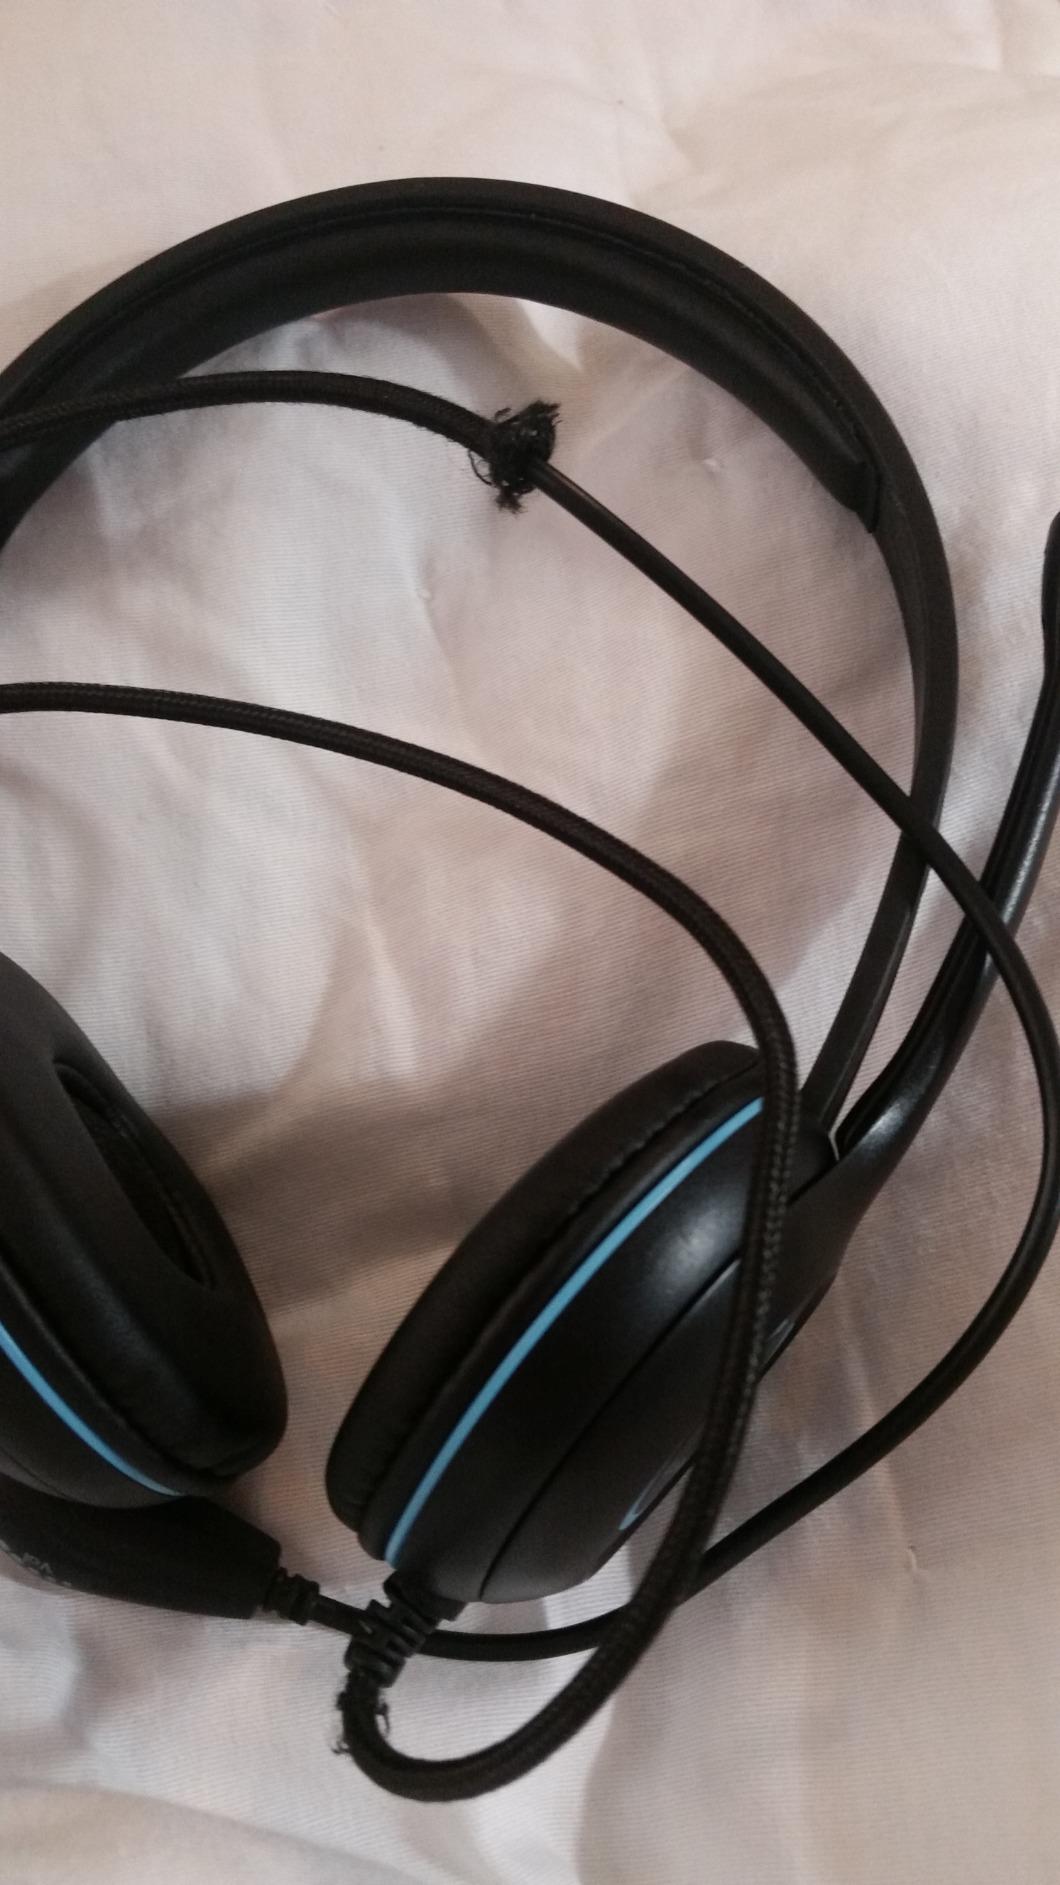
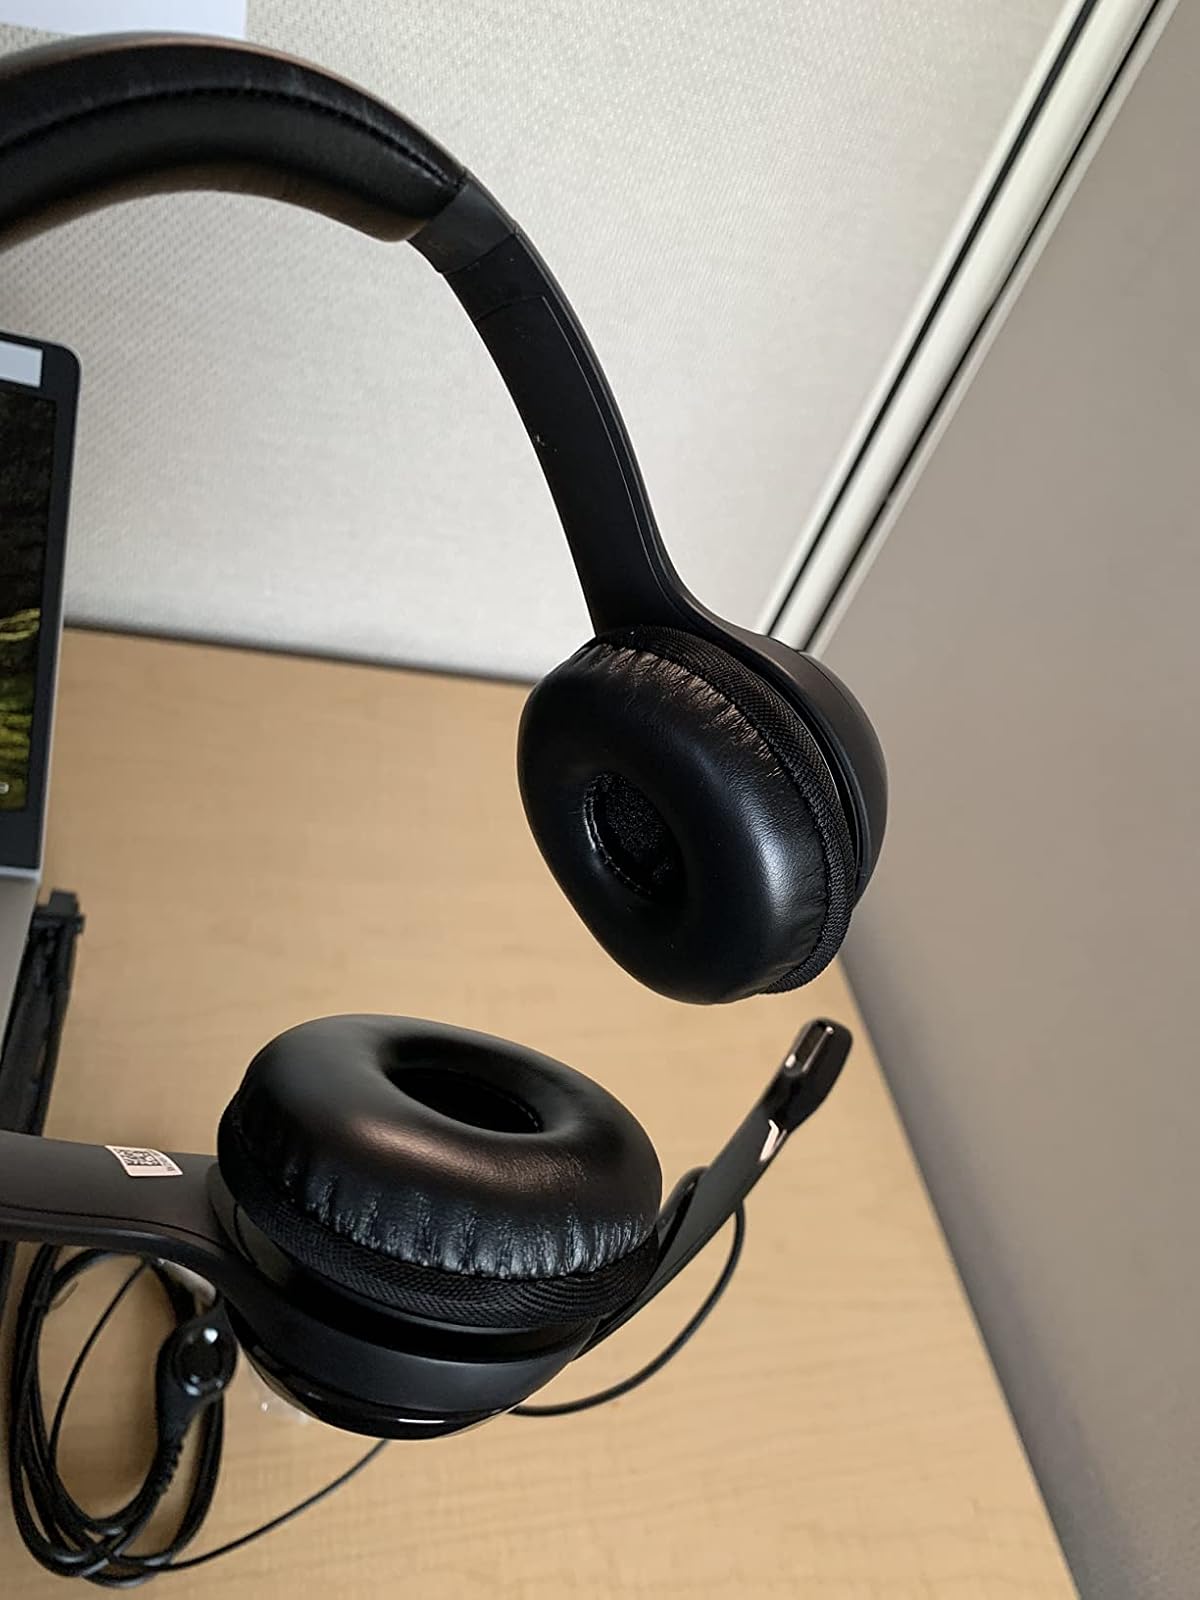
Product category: headphones
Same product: no